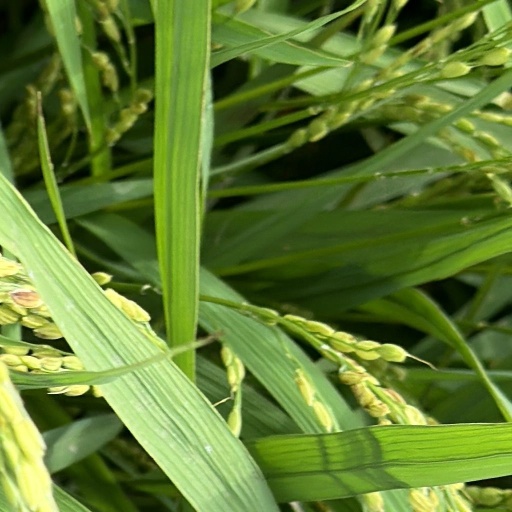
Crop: rice